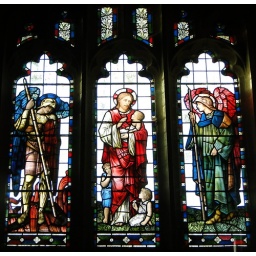
West window, by Morris and Co, 1930. (Taken through double-glazed door of screen below tower).